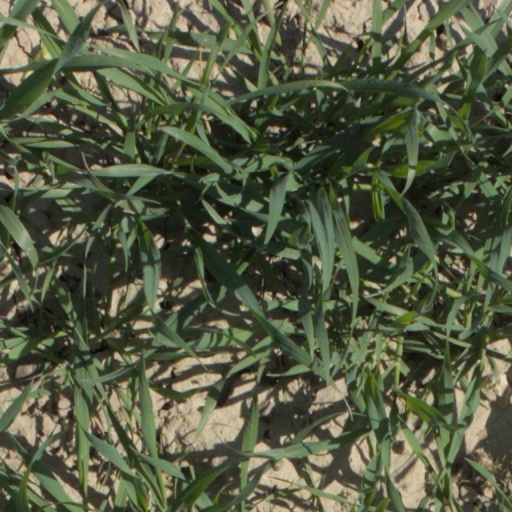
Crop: wheat